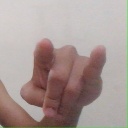
अक्षर: च